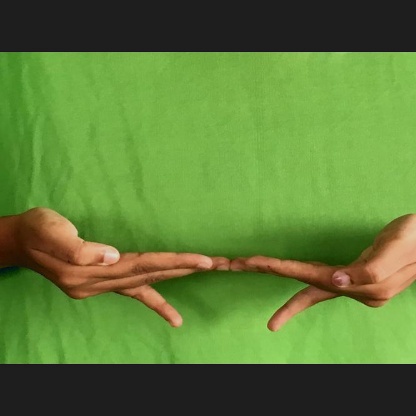
Mudra: Khatva